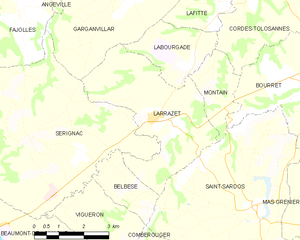
Carte des communes françaises Larrazet